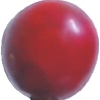
Label: cherry_wax_red